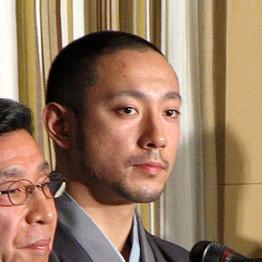
Age: 29